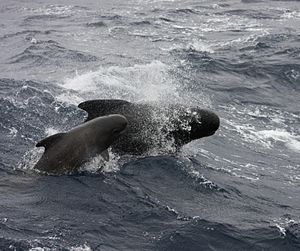
Langluffet grindehval
Langluffet grindehval med kalv
Langluffet grindehval er en hvalart, der tilhører delfinfamilien. Arten findes i kolde tempererede og subpolare havområder på både den nordlige og den sydlige halvkugle. I tropiske og subtropiske havområder findes den nærtbeslægtede kortluffede grindehval. Dyrene færdes i større eller mindre flokke, hvor de kan svømme synkront side om side og således danne en kæde på op til flere kilometers bredde. Nogle bestande af grindehvaler foretager årlige vandringer til og fra kysten betinget af forekomsten af blæksprutter, mens andre lever permanent kystfjernt.